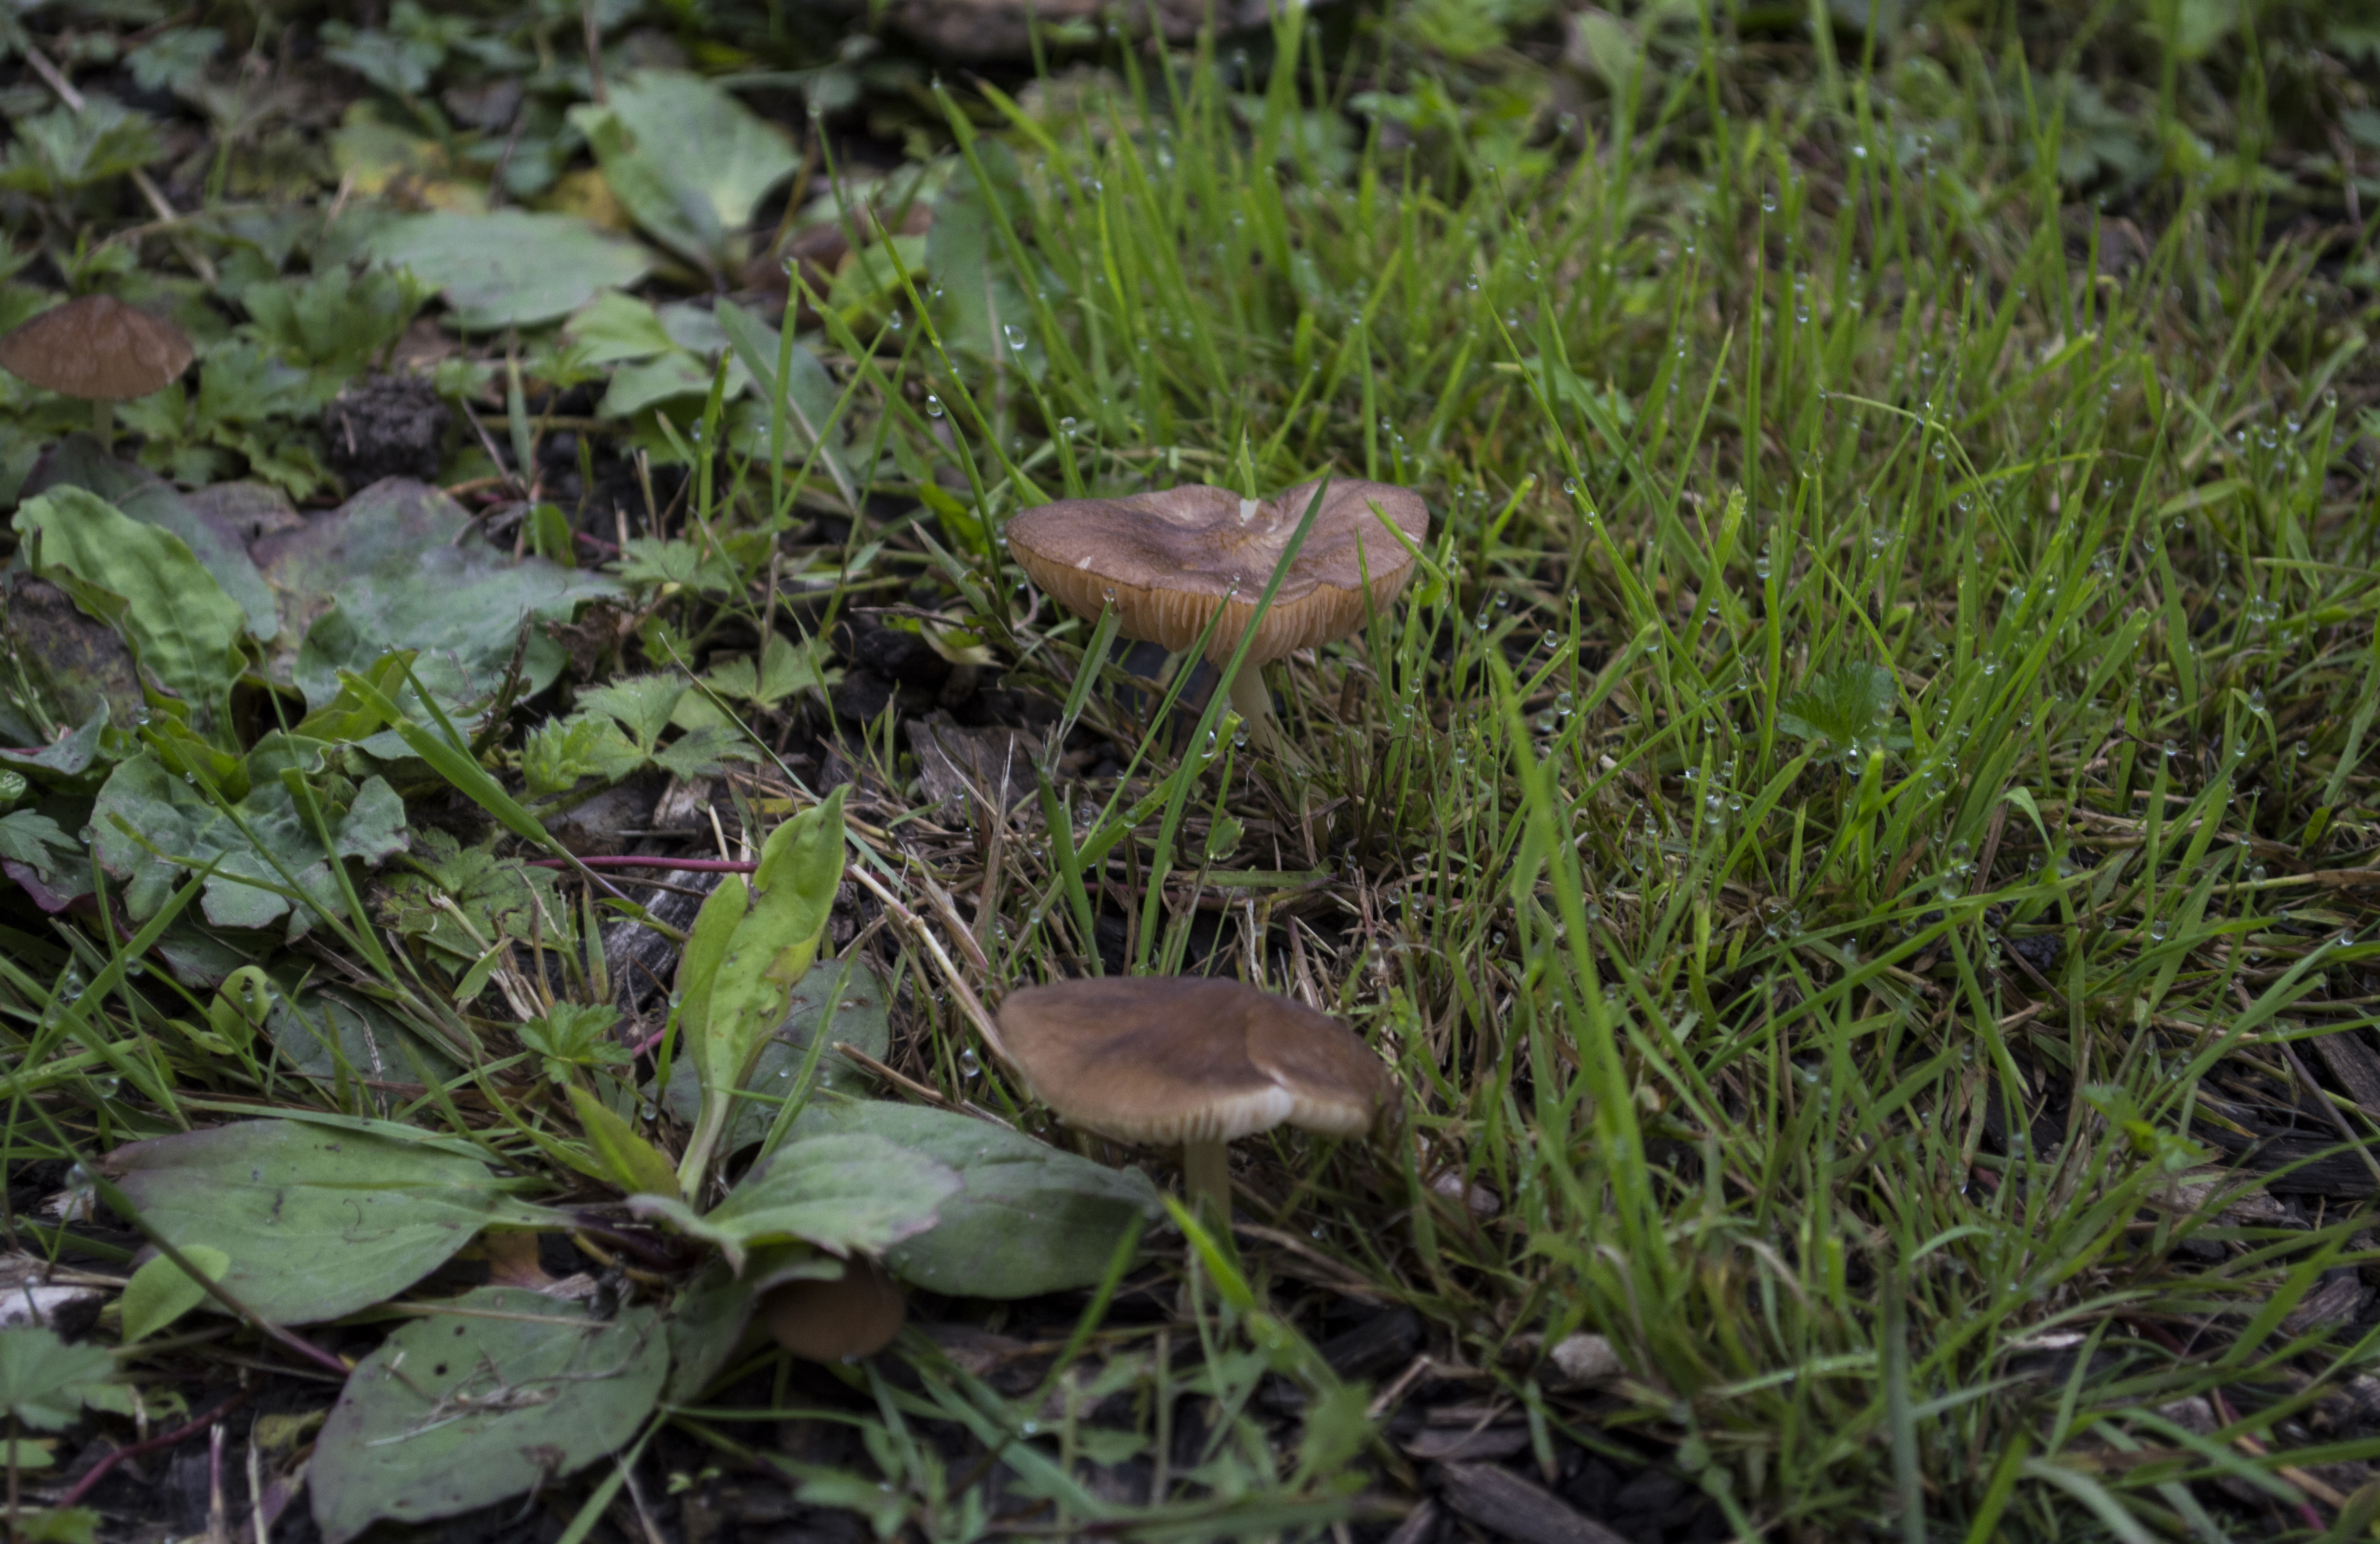
nature, forest, grass, outdoor, lawn, photography, leaf, flower, wildlife, jungle, mushroom, nikon, flora, fauna, fungus, nederland, netherlands, zuidholland, rainforest, outdoorphotography, woodland, habitat, ecosystem, paulvandevelde, pdvandevelde, padagudaloma, natuurfotografie, dordrecht, biesbosch, nederlandinfotos, hollandse, paddestoel, zwam, natural environment, penny bun